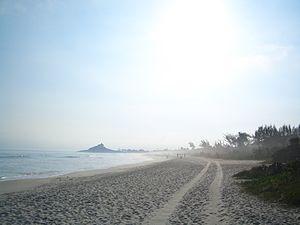
Saquarema est une ville située dans l'État de Rio de Janeiro. Sa population est de 74 221 habitants et sa superficie est 355 km². La ville est située à une heure et demie au nord de Rio de Janeiro. Elle est connue comme une des capitales du surf au Brésil.